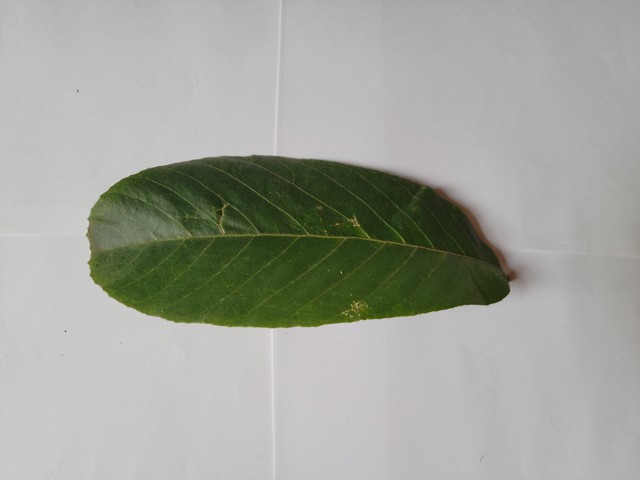
Plant: chapalish